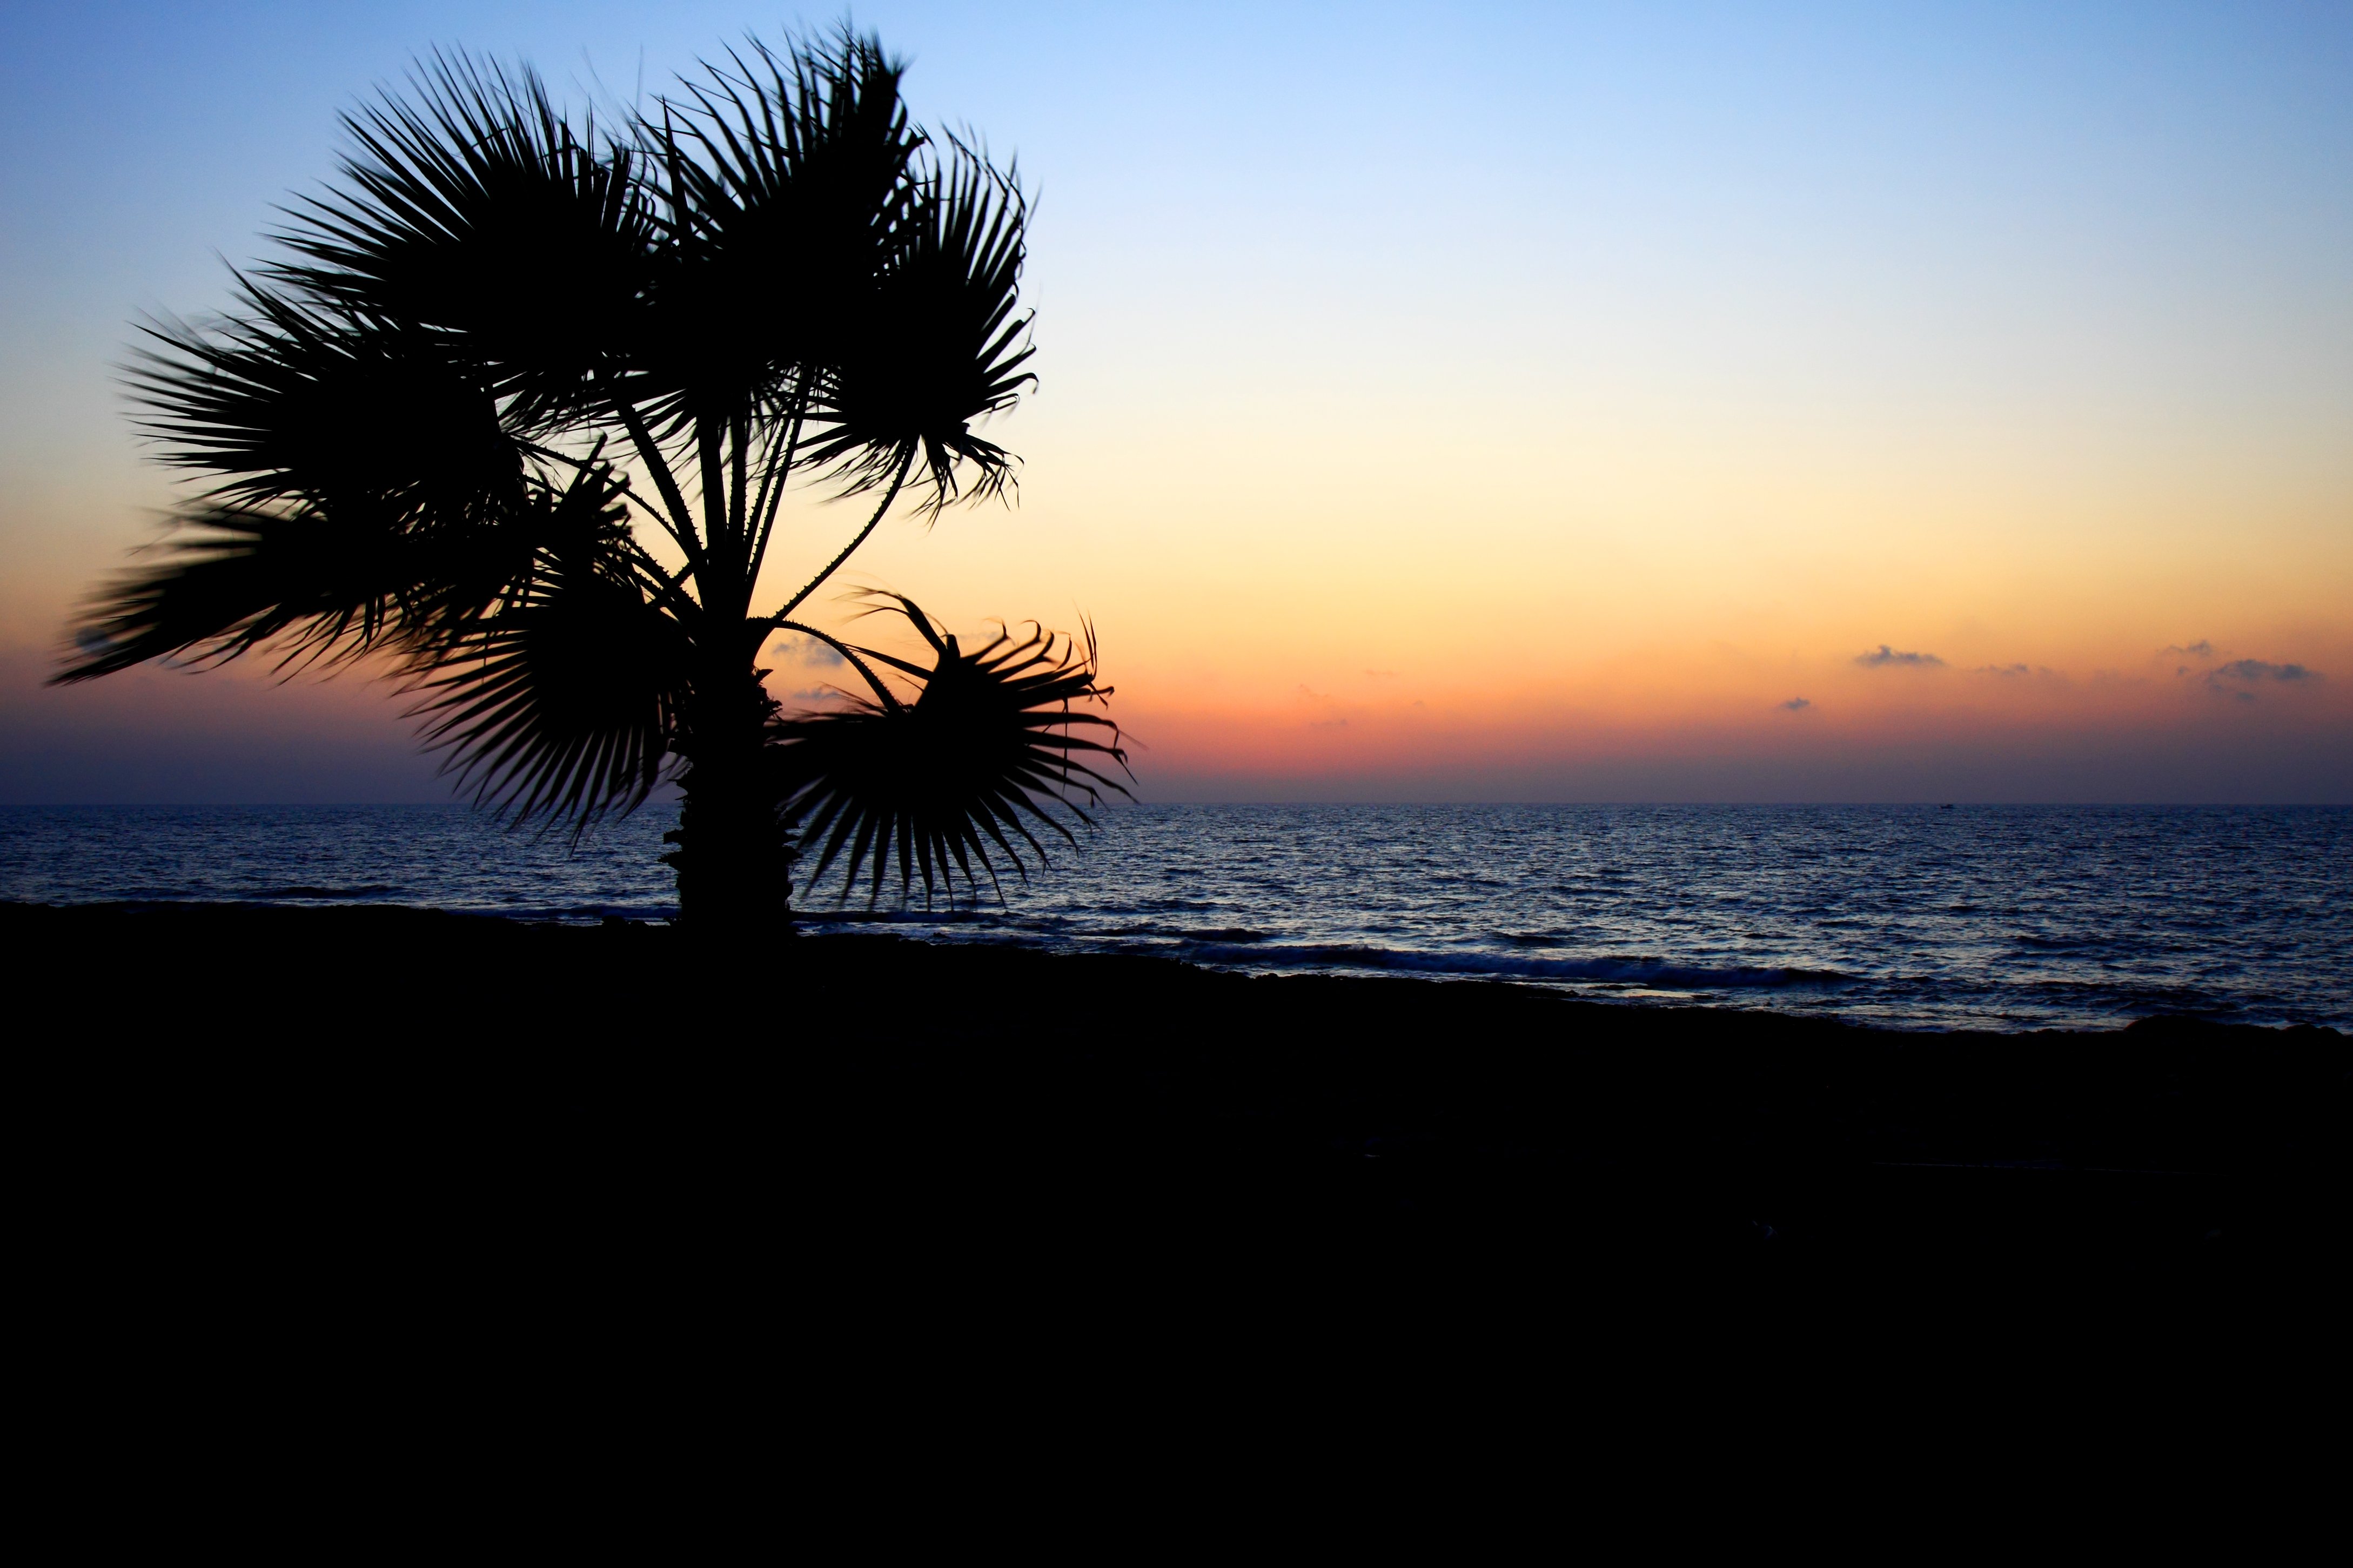
beach, landscape, sea, coast, tree, water, nature, ocean, horizon, silhouette, sky, sun, sunrise, sunset, sunlight, morning, wave, dawn, dusk, evening, twilight, palm, background, beautiful, arecales